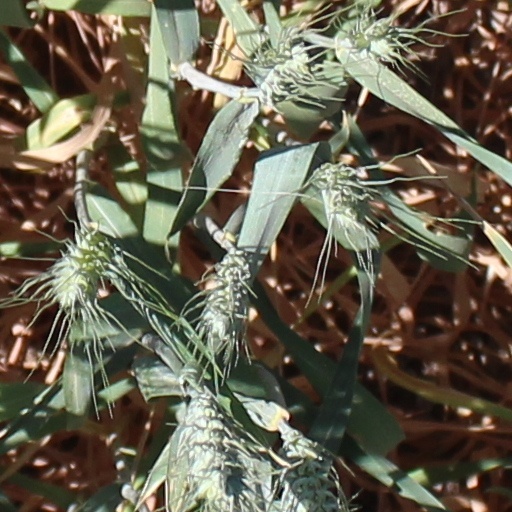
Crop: wheat